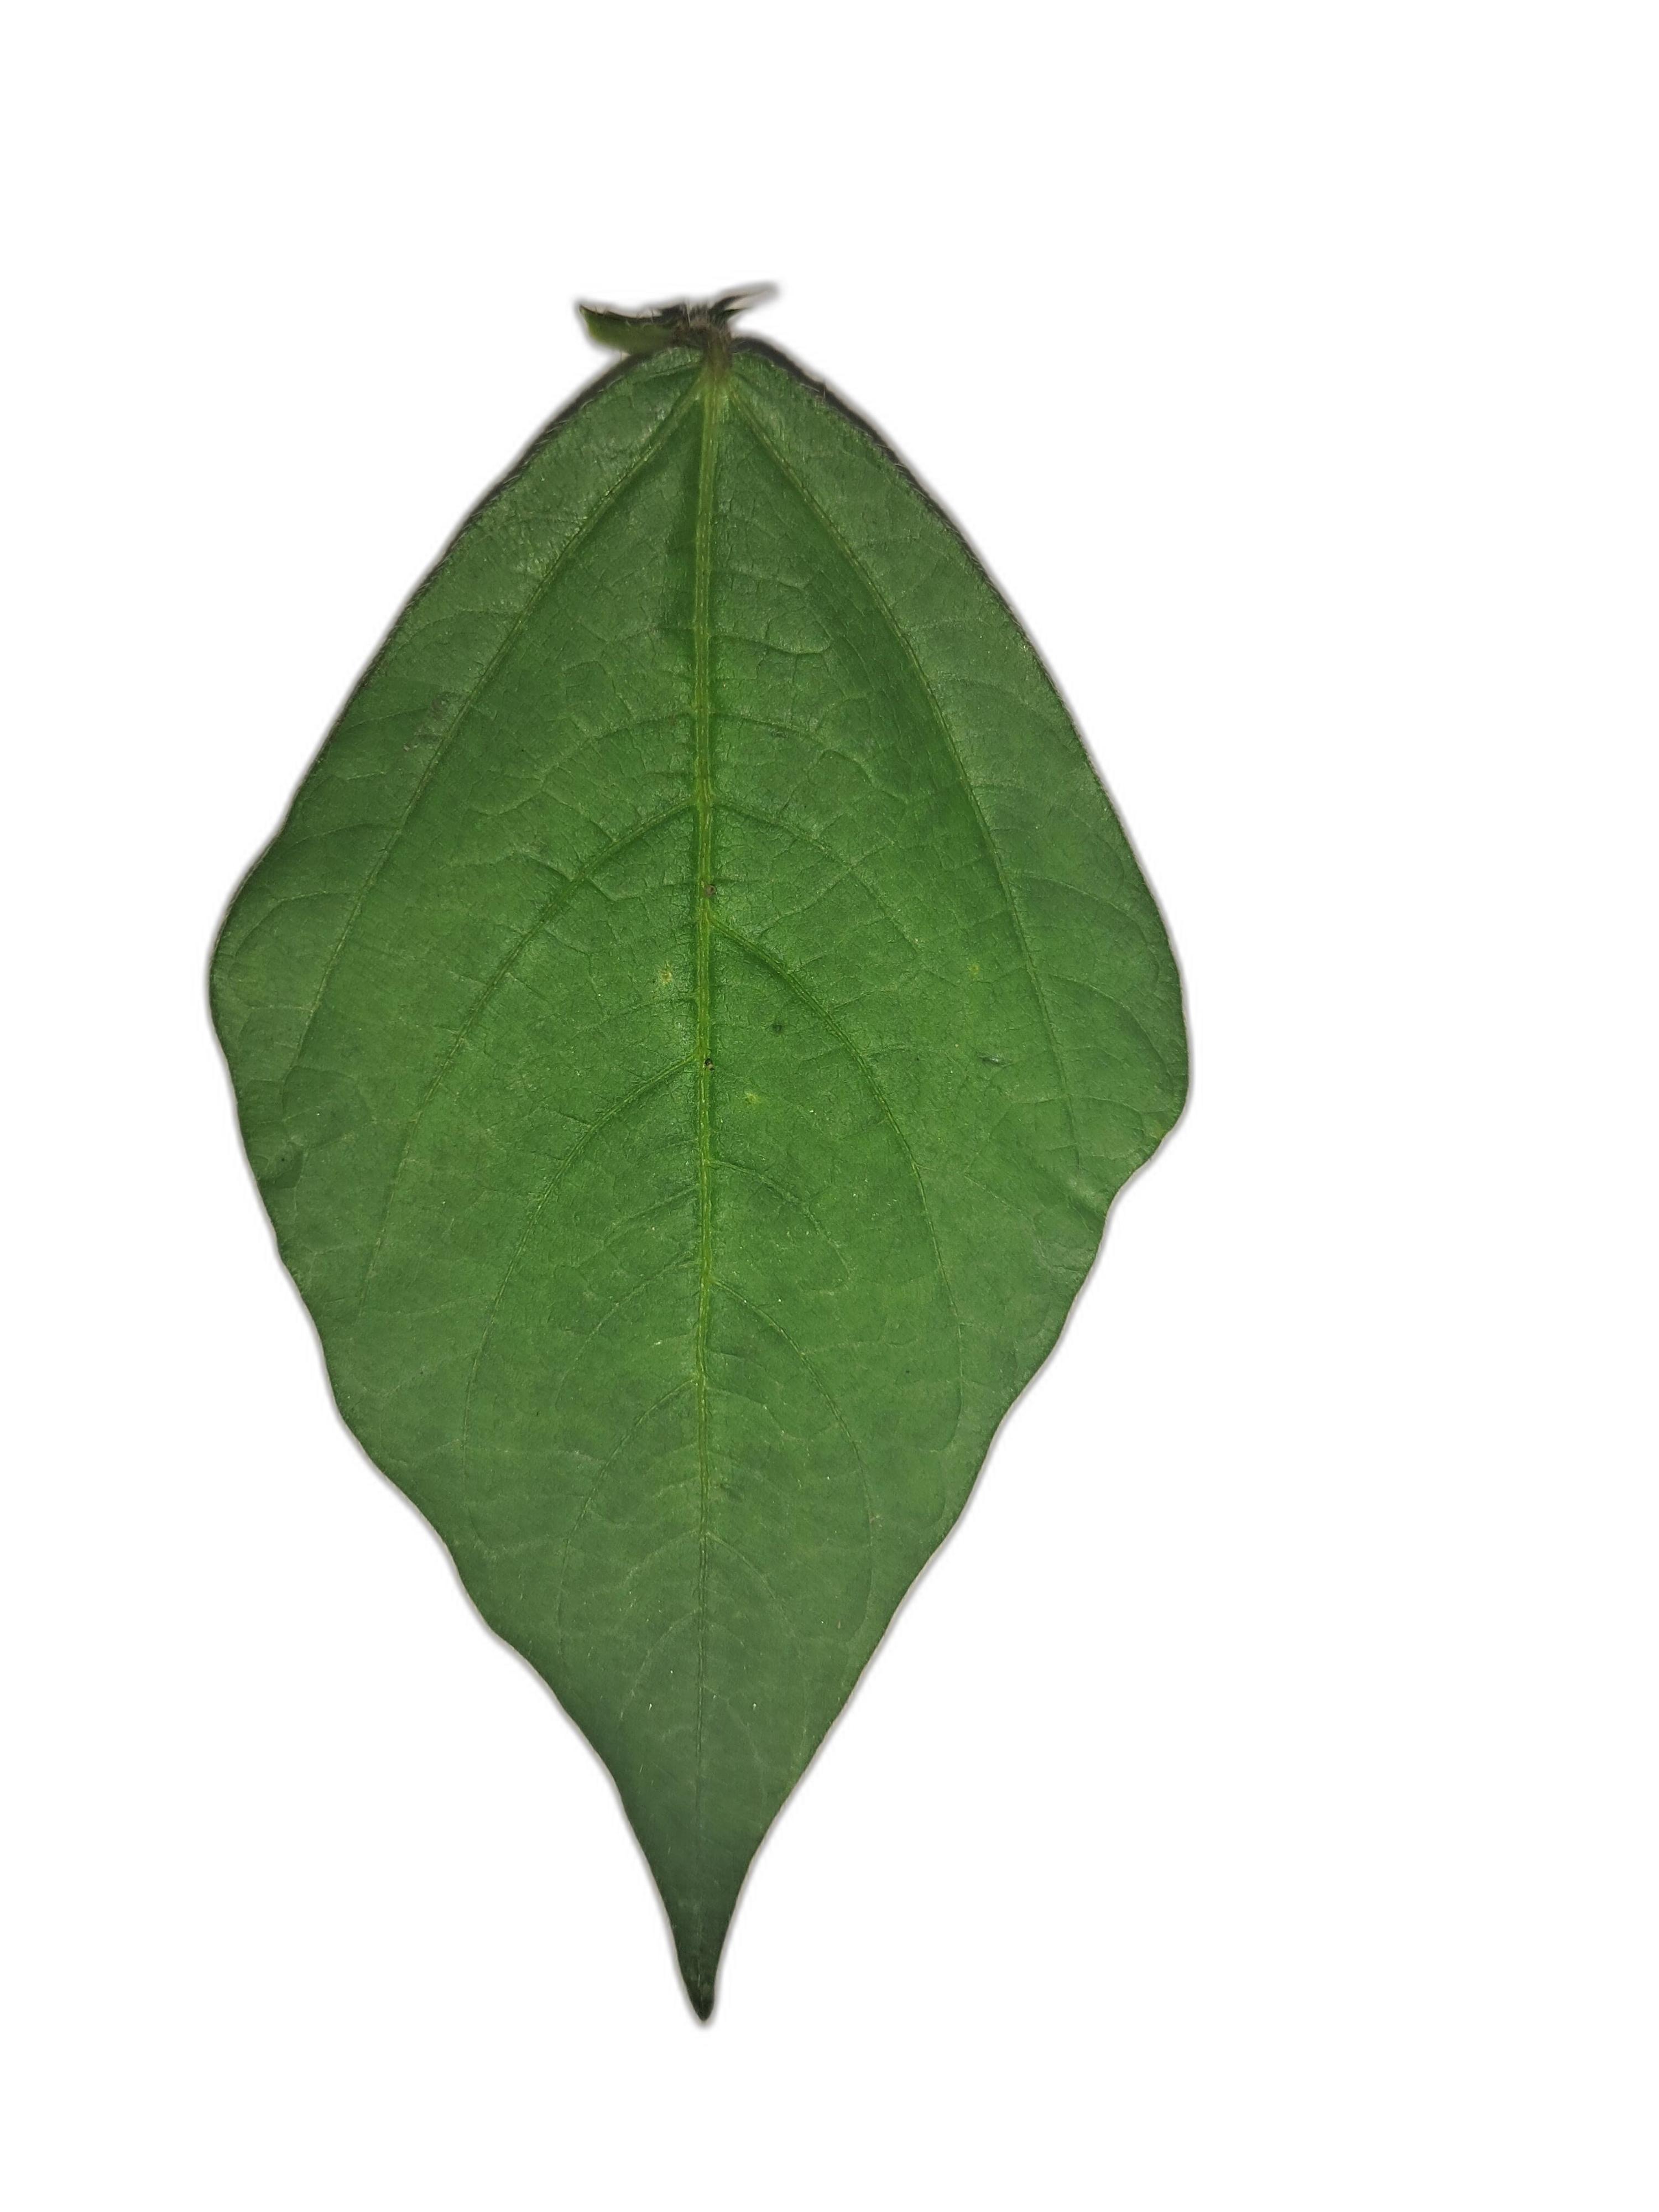
Label: Healthy